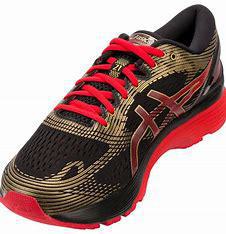
Brand: Asics
Model: Gel Nimbus 21